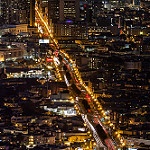
Scene: Outdoor